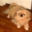
Label: dog